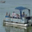
Label: ship